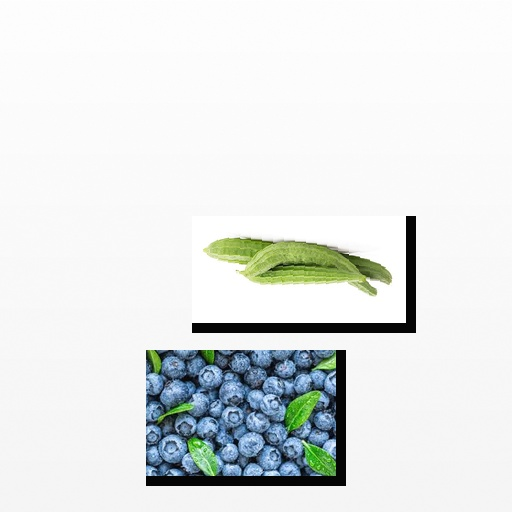
Food items: blueberry, ridge_gourd